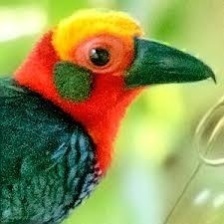
Species: BORNEAN BRISTLEHEAD
Scientific name: PITYRIASIS GYMNOCEPHALA